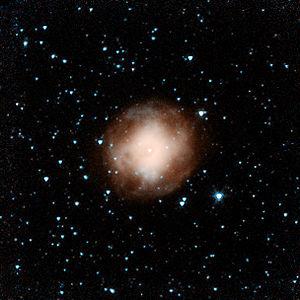
NGC 4361 est une nébuleuse planétaire située dans la constellation du Corbeau à environ 3350 années-lumière. Elle a été découverte par l'astronome germano-britannique William Herschel en 1785..